Nemra (band)

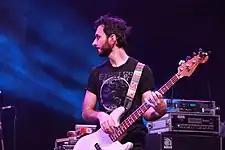

On January 6, as part of the New Year celebrations, Nemra held an open-air concert at Shahumyan square.